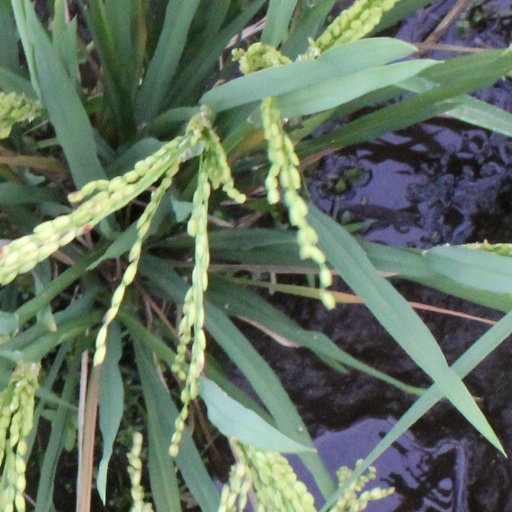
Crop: rice